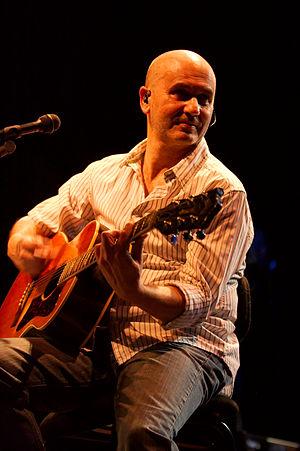
Art Mengo en concert à Aix-en-Provence (France) dans le cadre du Festival de la chanson française 2009.
La 6ᵉ cérémonie des Victoires de la musique a lieu le 2 février 1991 au Zénith de Paris. Elle est présentée par Jean-Luc Delarue et présidée par Yves Montand.